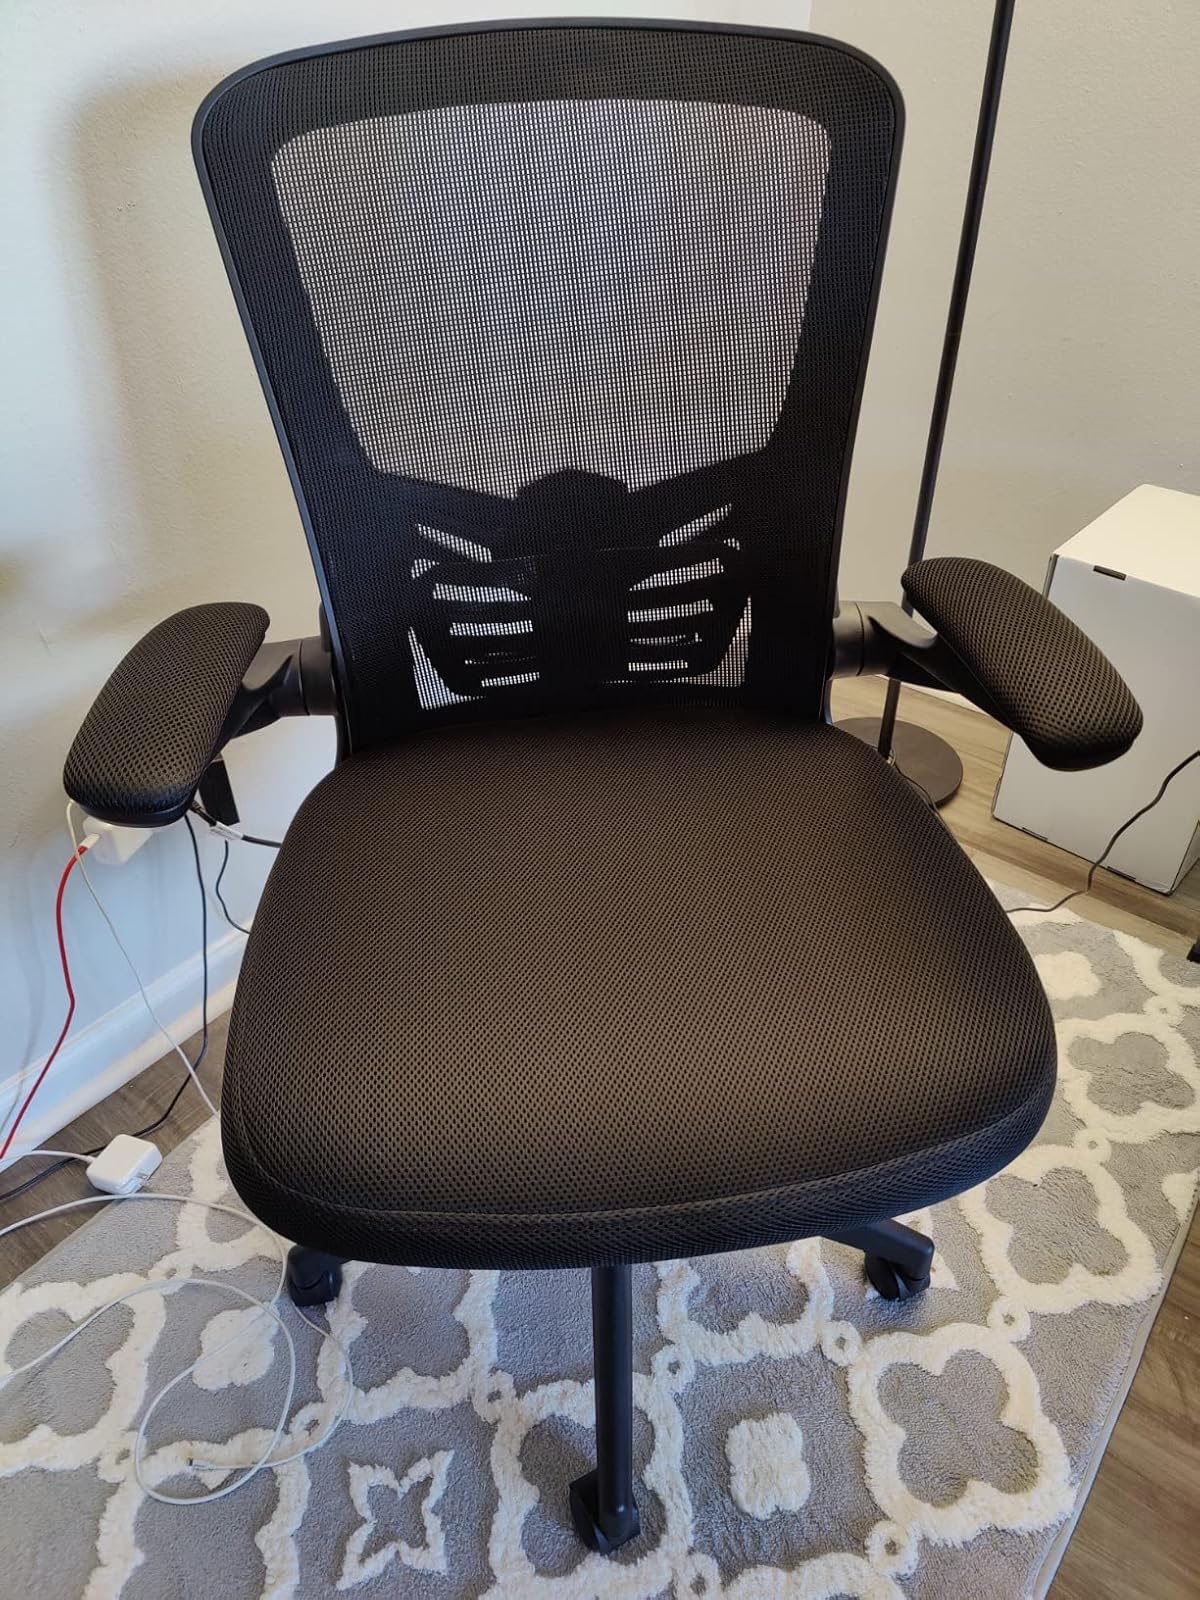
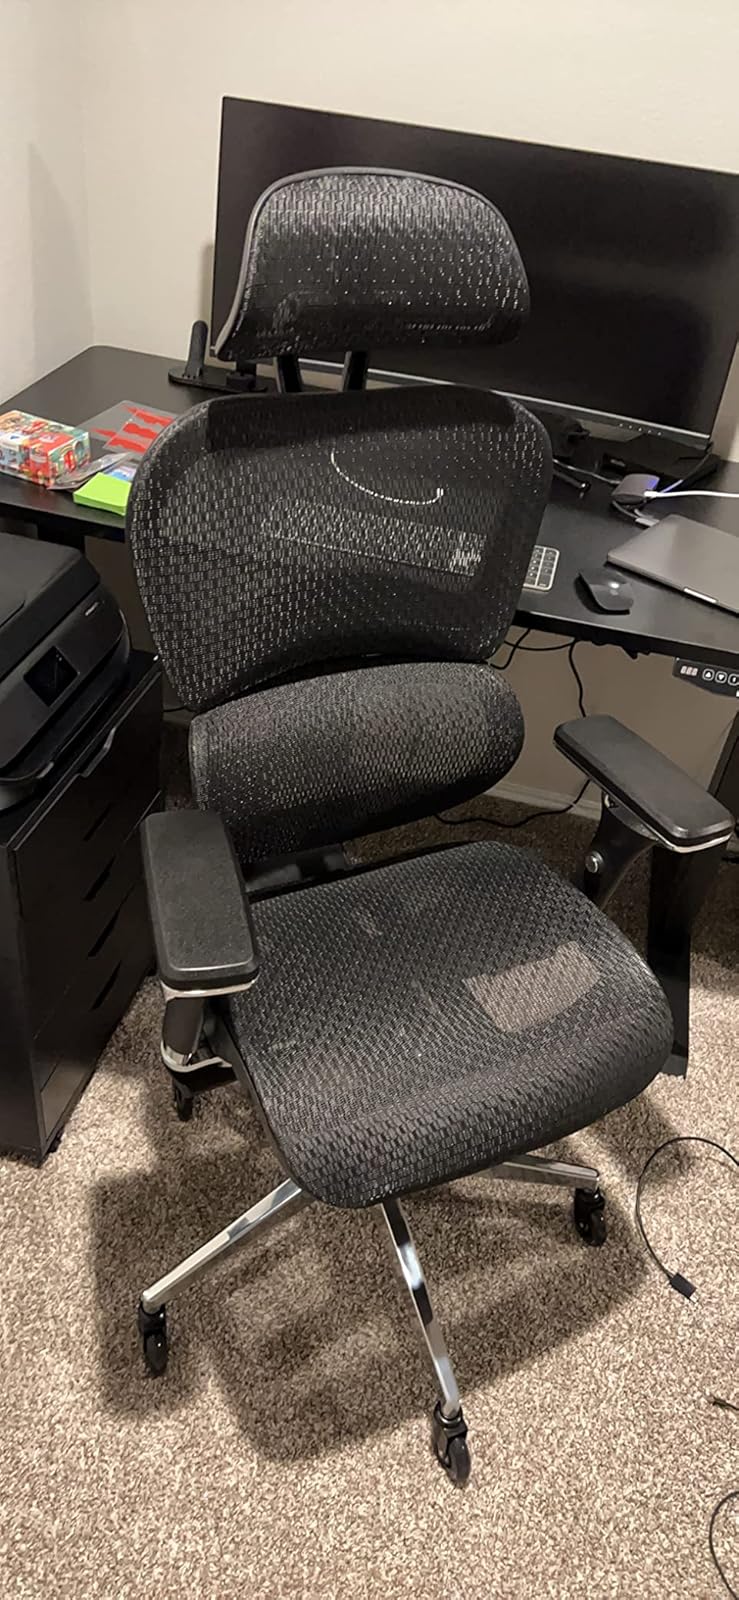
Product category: items_chair
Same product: no